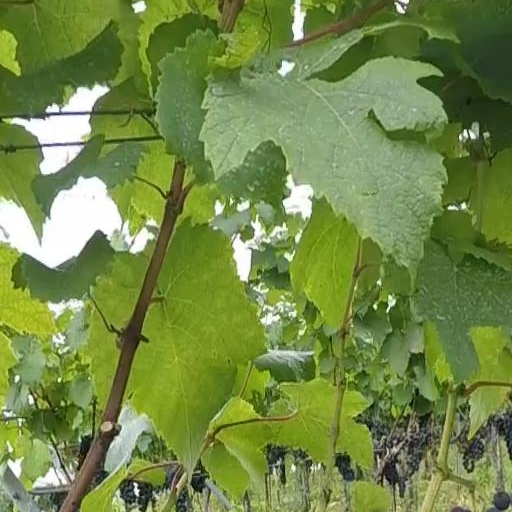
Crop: grape